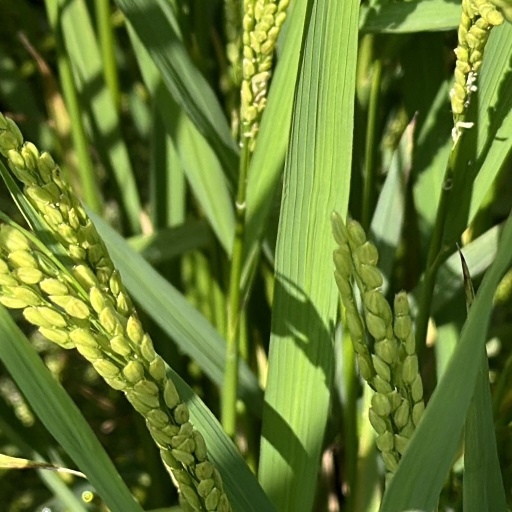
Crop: rice